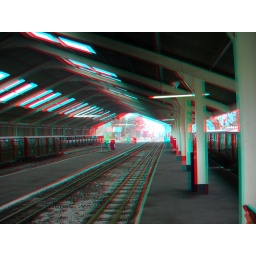
Platforms at RHDR New Romney railway Station in 3D red blue / cyan glasses